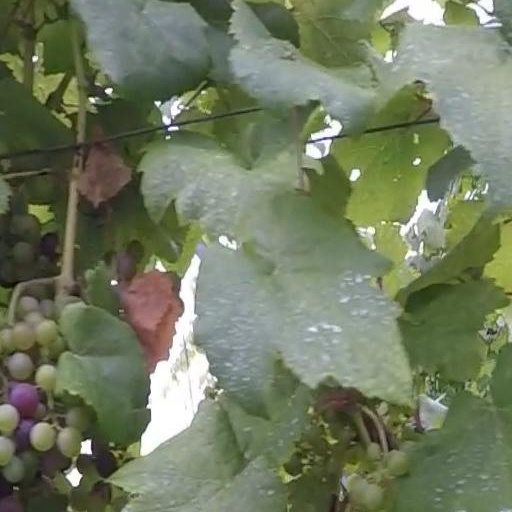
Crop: grape